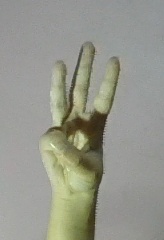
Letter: thaa